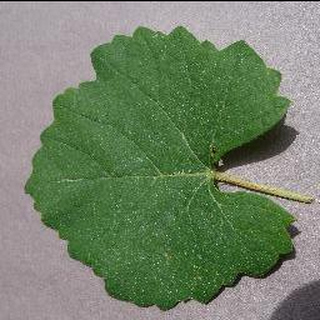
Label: healthy_grape